Lawrence Halsted

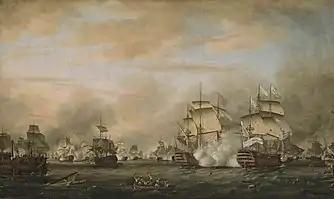
The Battle of the Saintes, depicted by Thomas Whitcombe

"Princess Caroline" went out to the West Indies as a convoy escort, after which Halsted moved aboard the 74-gun under Captain the Honourable William Cornwallis. With Cornwallis, Halsted saw action at the Battle of the Saintes on 9–12 April 1782, during which battle "Canada" was heavily engaged with the French "Ville de Paris", flagship of the Comte de Grasse. "Ville de Paris" was captured by the British and "Canada" was one of the ships assigned to escort a convoy of captured French ships and damaged British ships back to Britain. The ships were caught in a hurricane during the voyage across the Atlantic, and the "Ville de Paris" and foundered, while had to be abandoned and burnt. "Canada" survived the storm and made it back to England to be paid off in January 1783.